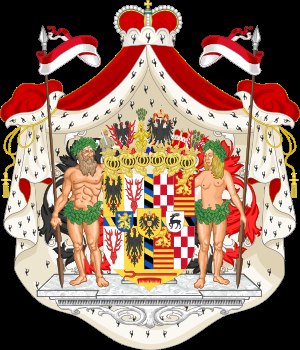
Charlotte Sophie af Anhalt-Bernburg
Fyrstendømmet Schwarzburg-Sondershausens våbenskjold
Charlotte Sophie af Anhalt-Bernburg var en tysk prinsesse af Anhalt-Bernburg, der var prinsesse af Schwarzburg-Sondershausen som ægtefælle til prins August 1. af Schwarzburg-Sondershausen. Hun tilhørte Huset Askanien og var datter af fyrst Karl Frederik af Anhalt-Bernburg.